Tocino

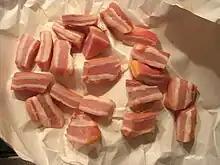
Uncooked Spanish "tocino"

In Spain, as in Venezuela (where bacon is "tocineta"), the word "tocino" refers to the layer of fat under a pig's skin. It is almost pure fat, and is often salted and cut into cubes. It is consumed as part of traditional recipes such as "cocido".